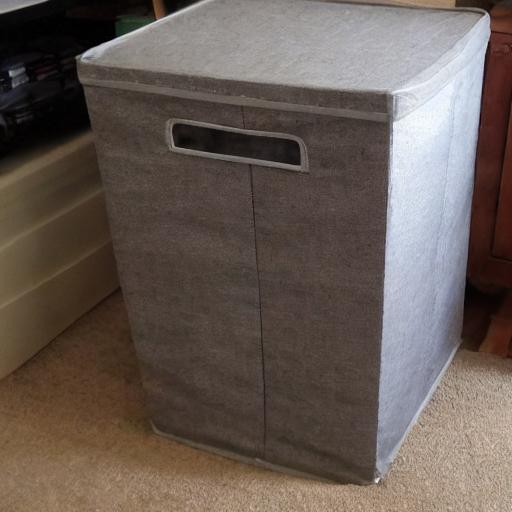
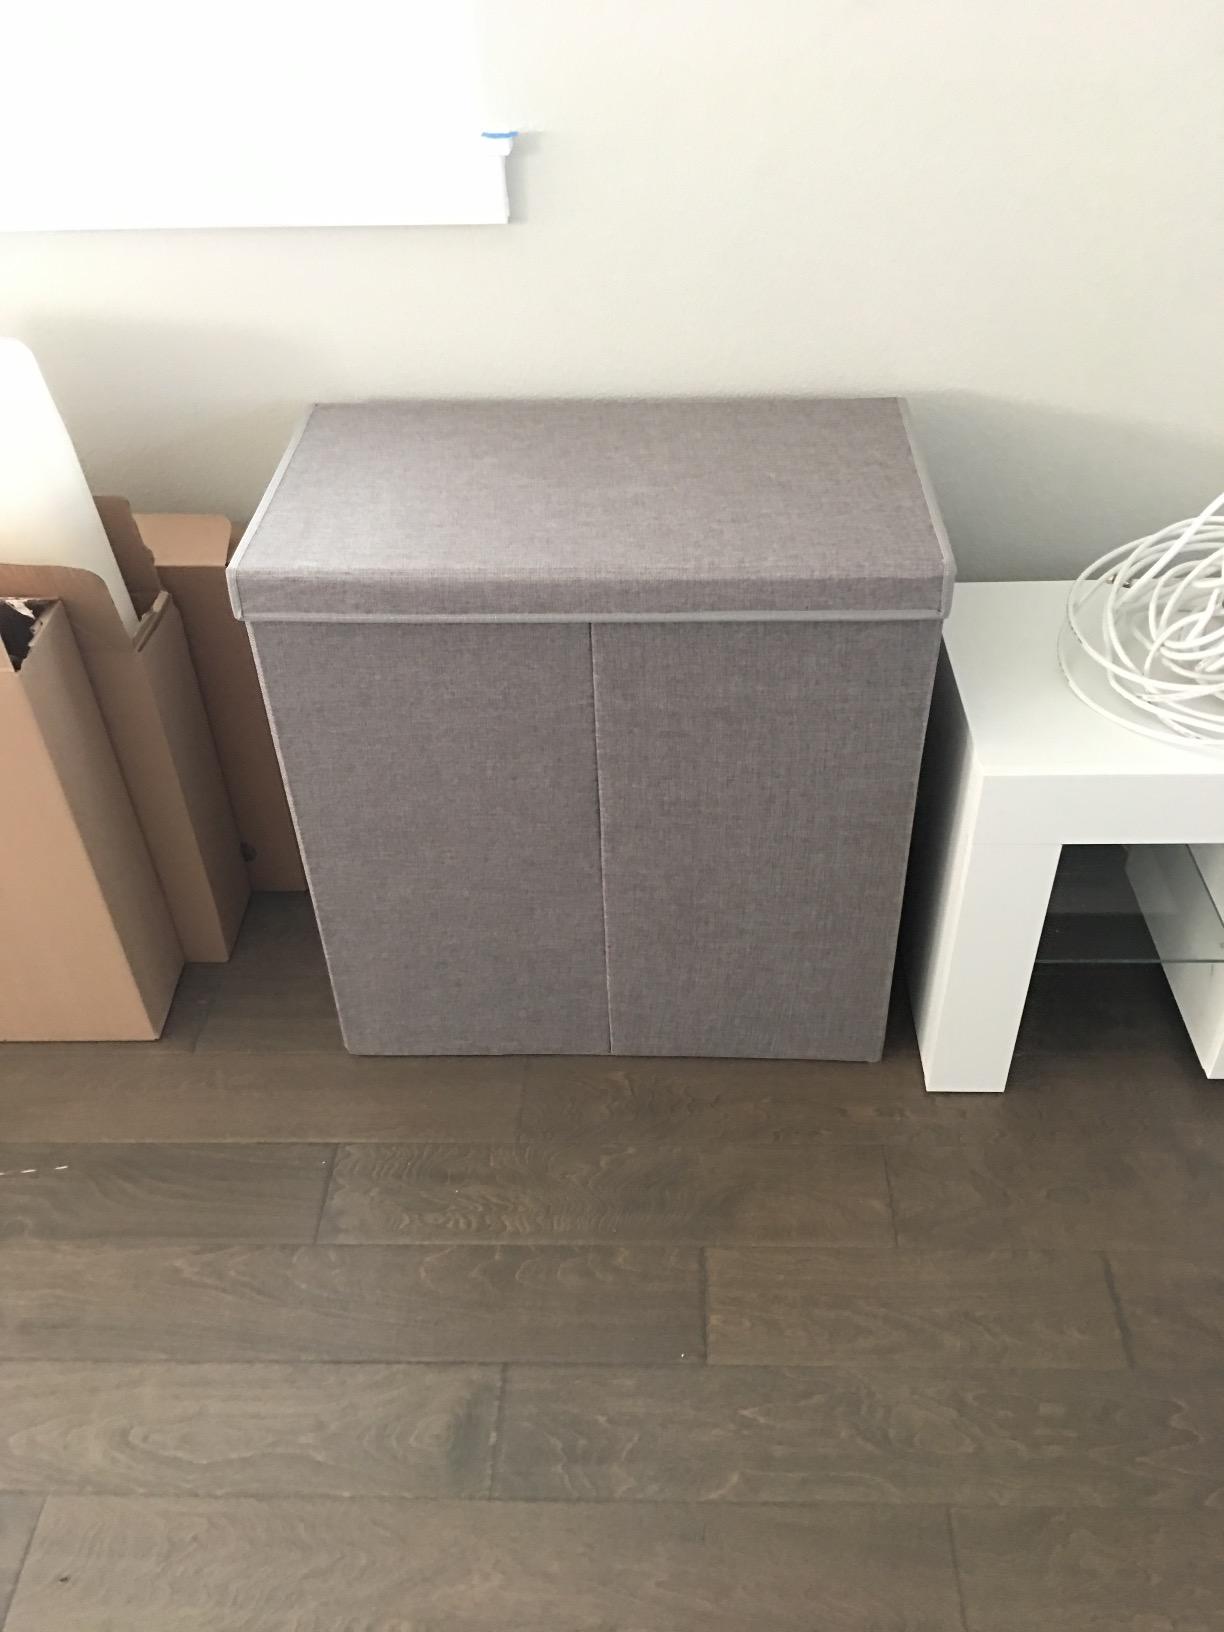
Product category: items_hamper
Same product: no